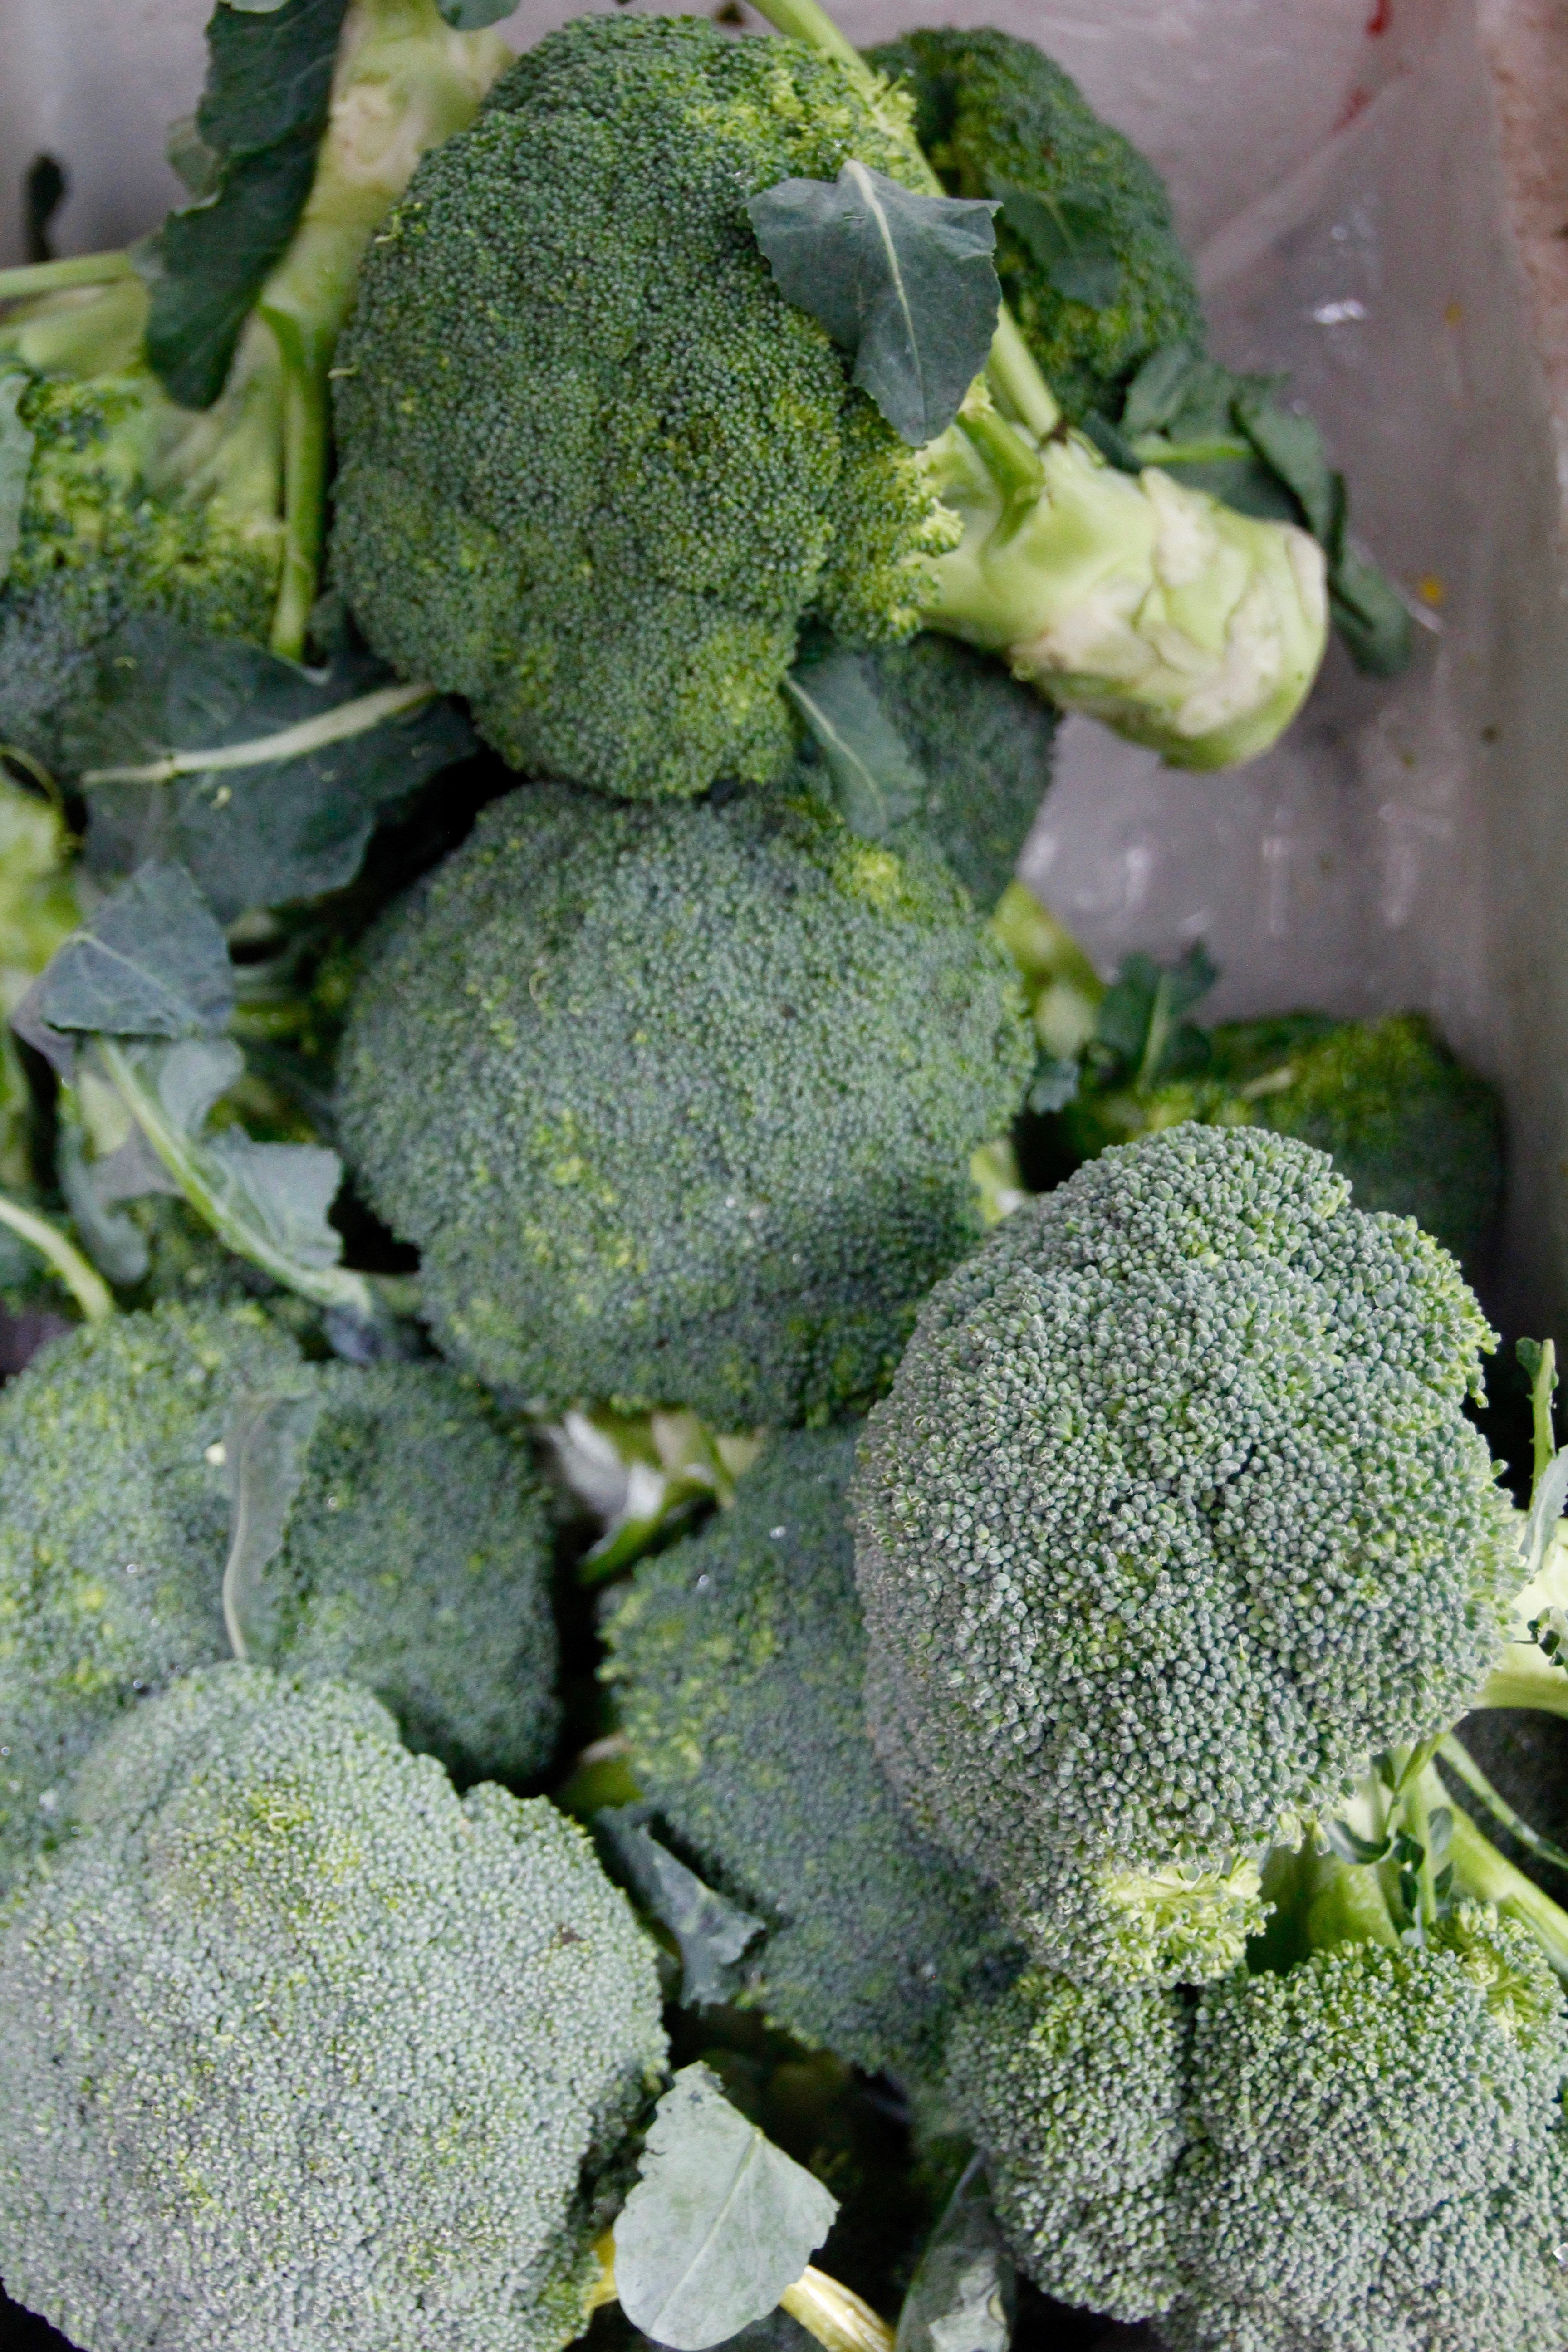
flower, food, green, produce, vegetable, healthy, eat, broccoli, nutrition, vegetables, vegan, court, vitamins, herbs, ingredients, cauliflower, leaf vegetable